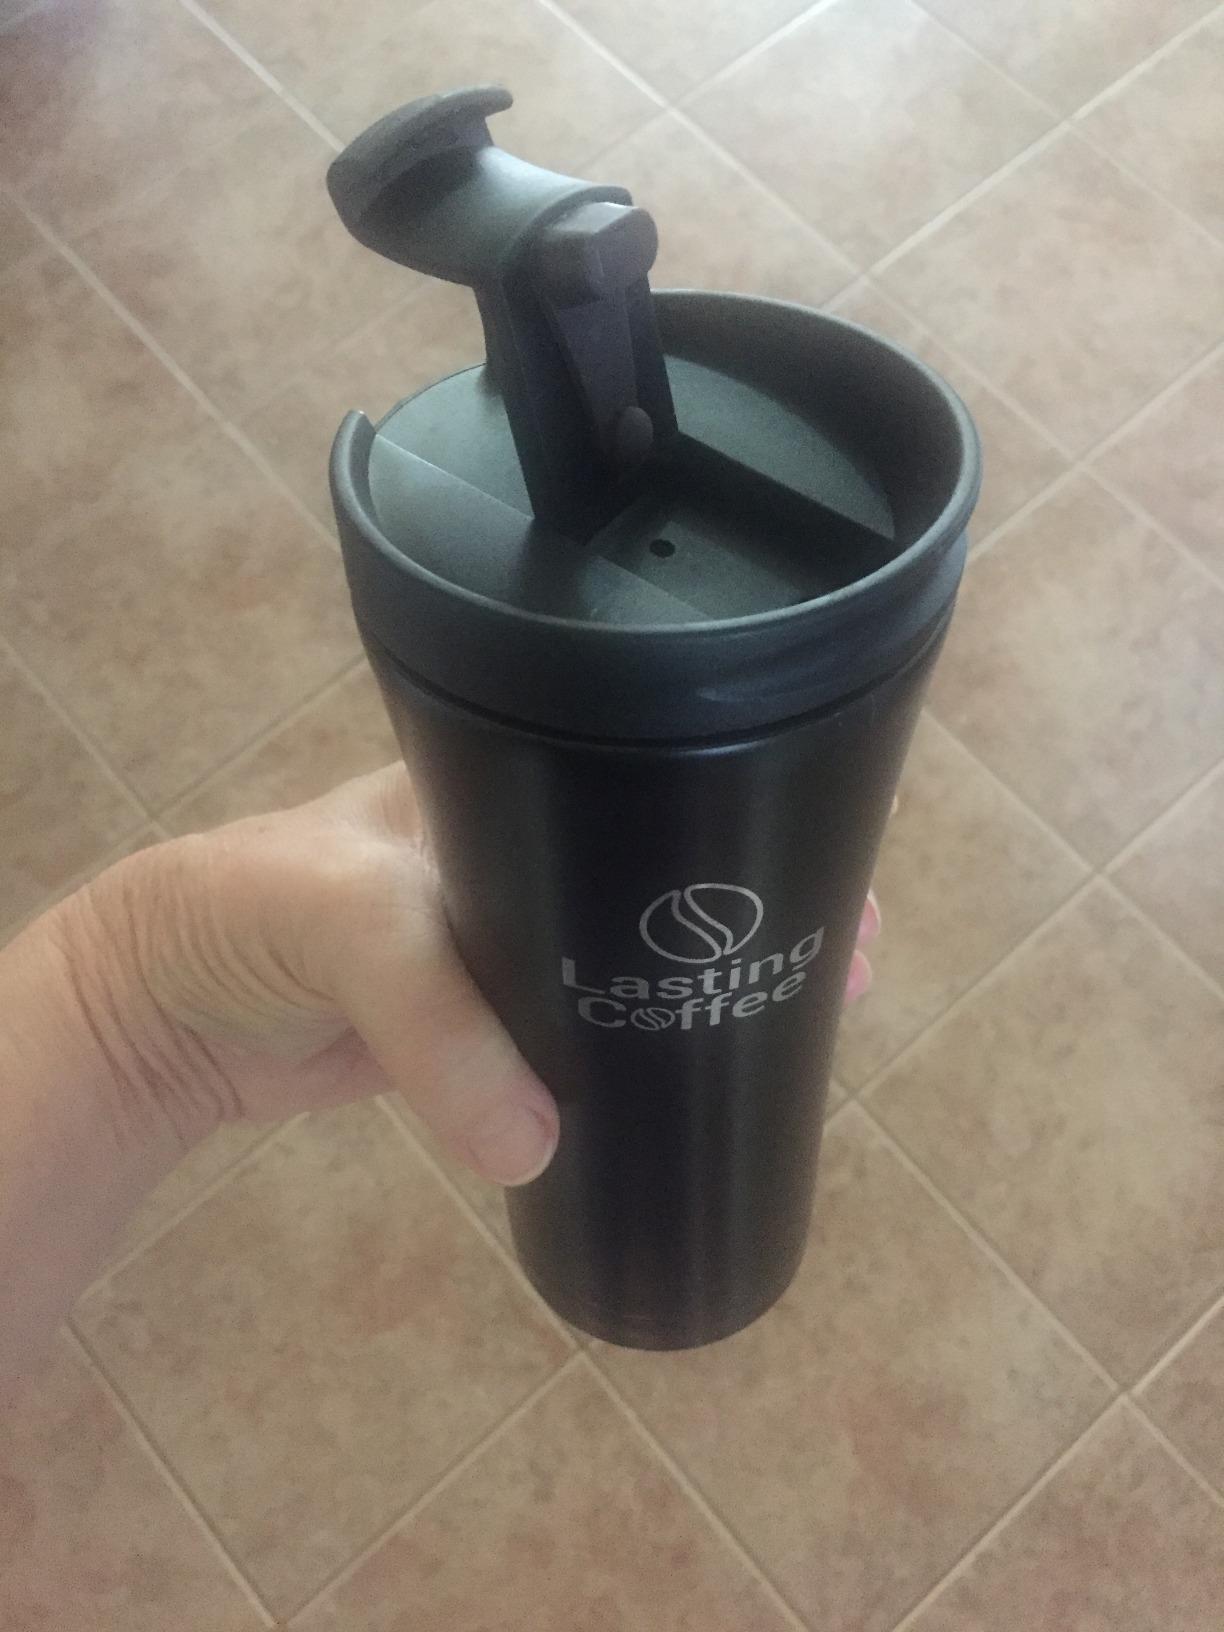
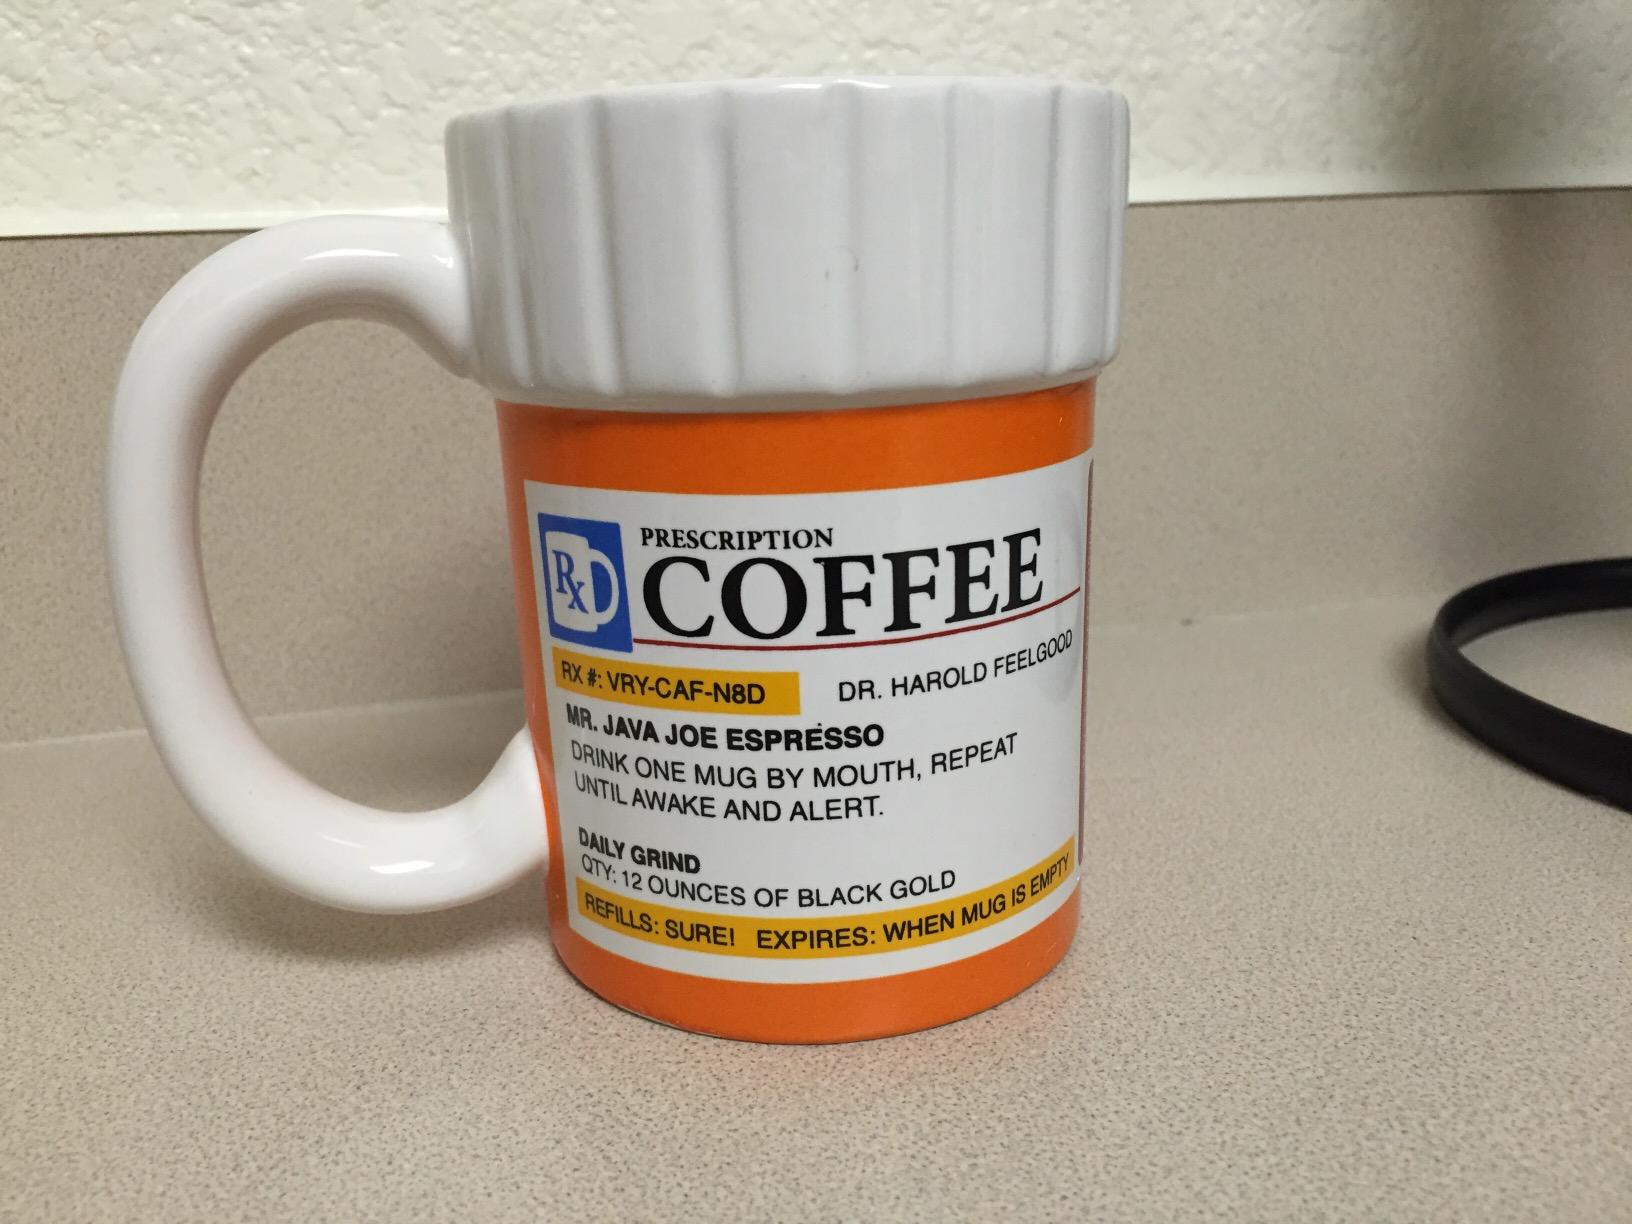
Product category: items_mug
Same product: no